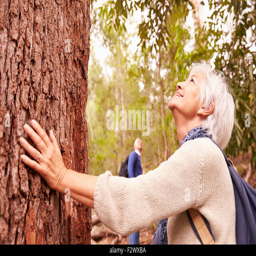
senior woman touching tree in forest , man in the background